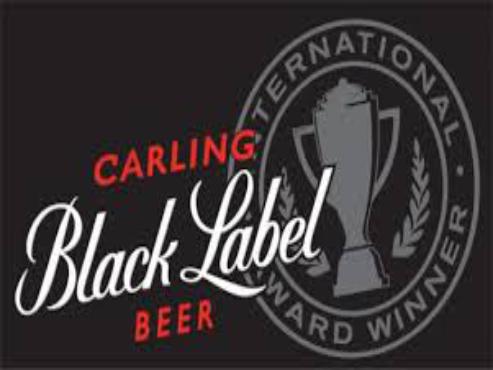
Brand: Carling Black Label
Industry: Food